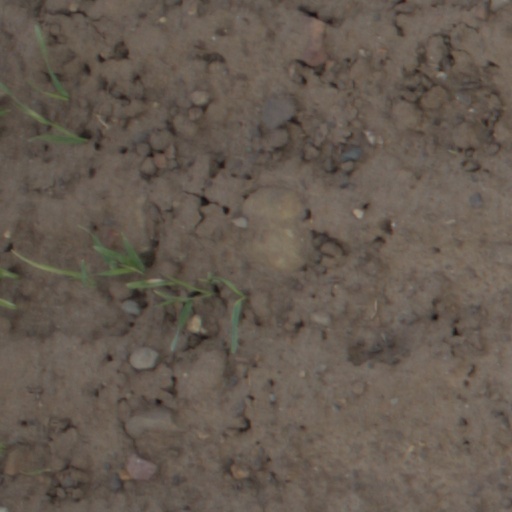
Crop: wheat